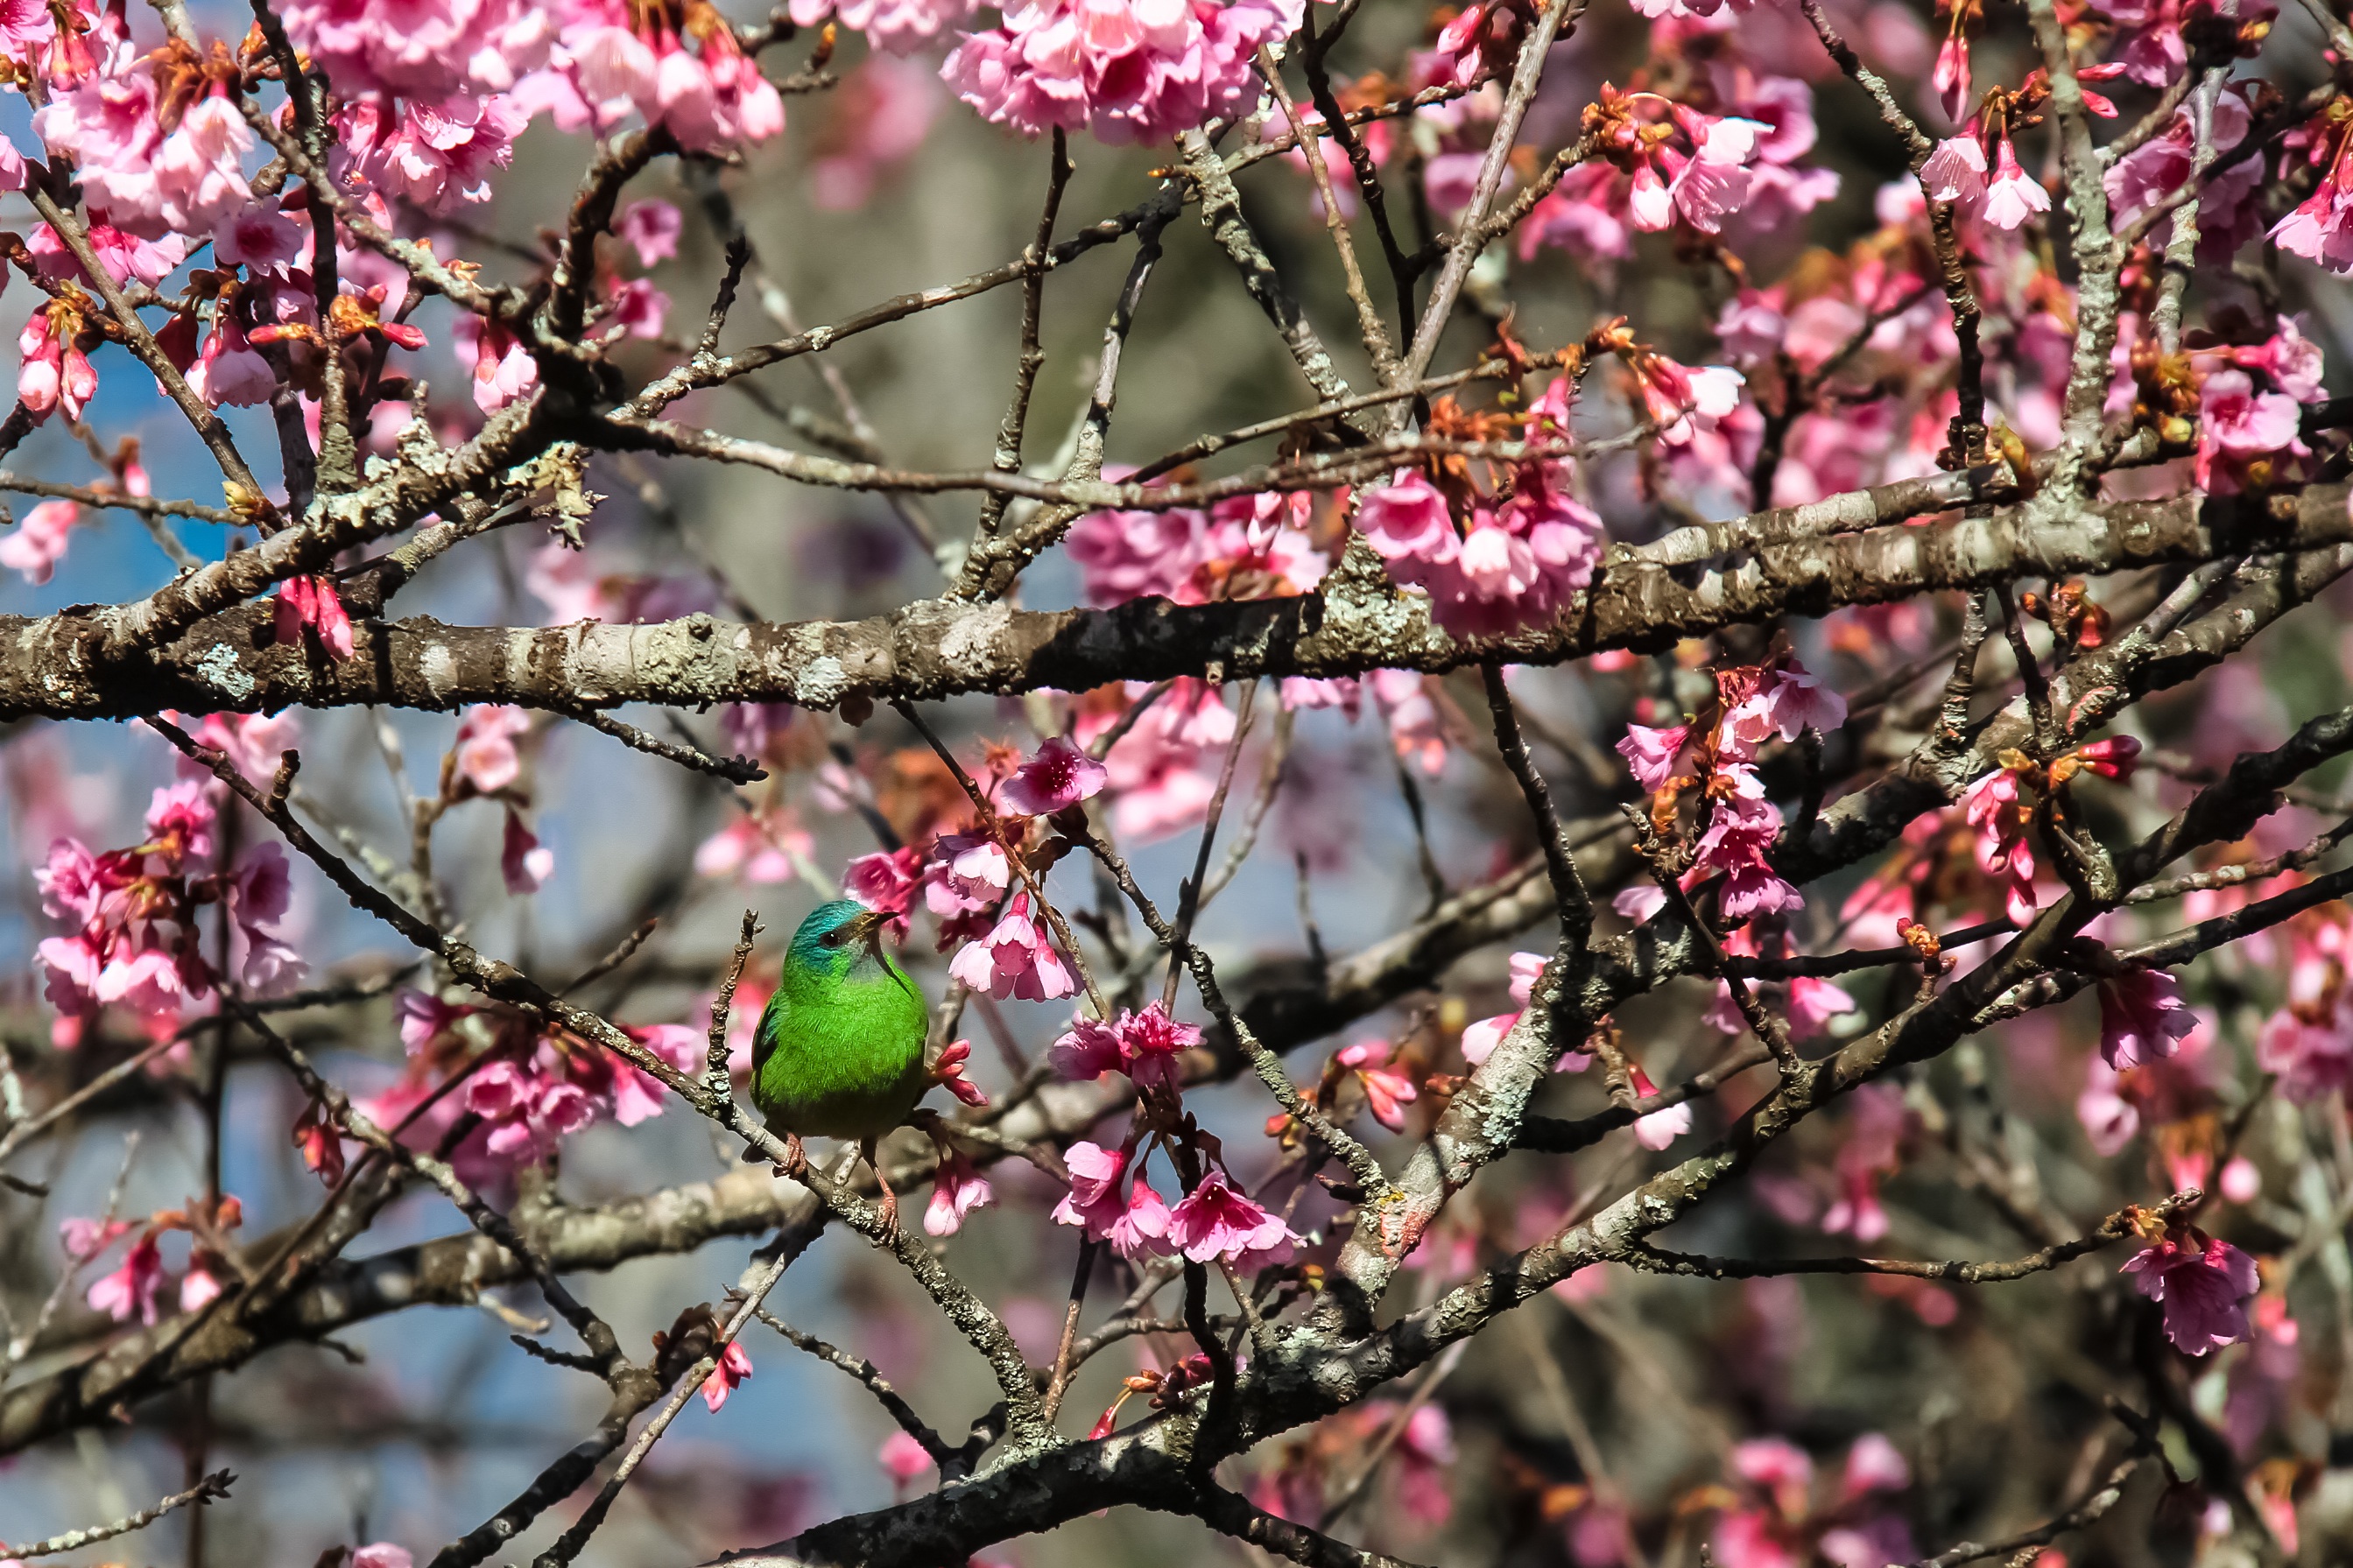
tree, nature, branch, blossom, bird, plant, leaf, flower, environment, food, spring, produce, flora, season, cherry blossom, flowers, trees, animals, shrub, lilac, brazil, cherry, flowering plant, land plant